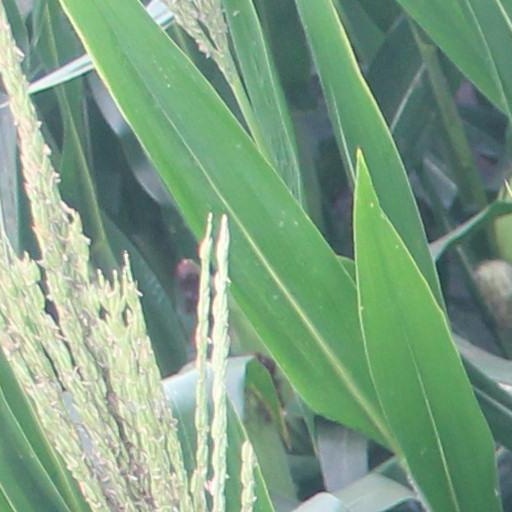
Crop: maize; corn